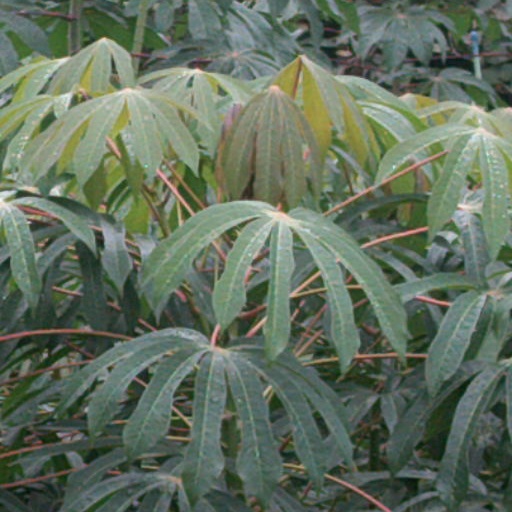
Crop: cassava